Ebbo Gospels

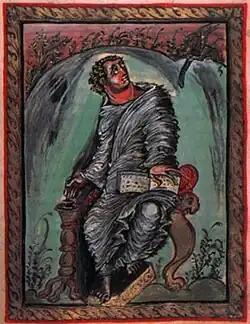
St. Mark's illustration from the Ebbo Gospels

The Ebbo Gospels (Épernay, Bibliothèque Municipale, Ms. 1) is an early Carolingian illuminated Gospel book known for its illustrations that appear agitated. The book was produced in the ninth century at the Benedictine Abbaye Saint-Pierre d’Hautvillers, by Ebbo, the archbishop of Reims. Its style influenced Carolingian art and the course of medieval art. The Gospels contains the four gospels by Saint Mark, Saint Luke, Saint John, and Saint Matthew, along with their illustrations containing symbolism and iconography. The evangelists illustrations reflect an expressive art style called Emotionalism, that has a stylistic relationship with the Utrecht Psalter and the Codex Aureus of St. Emmeram. In comparison to the Utrecht Psalter and the Codex Aureus of St. Emmeram, the Ebbo Gospels demonstrates very energetic lines and dimension, in contrast to the Classical Roman art style of the past.